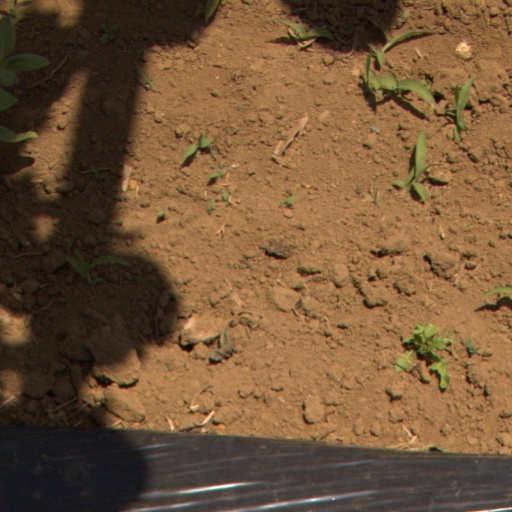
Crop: Jerusalem artichoke